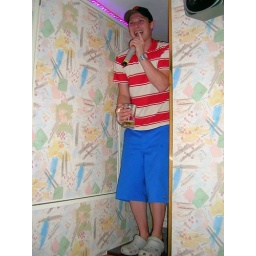
We thought he was less likely to fall drunkenly out the 9th floor window if he stood in this alcove.